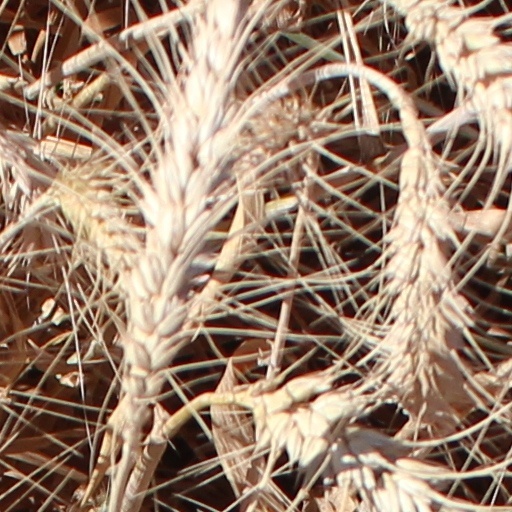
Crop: wheat